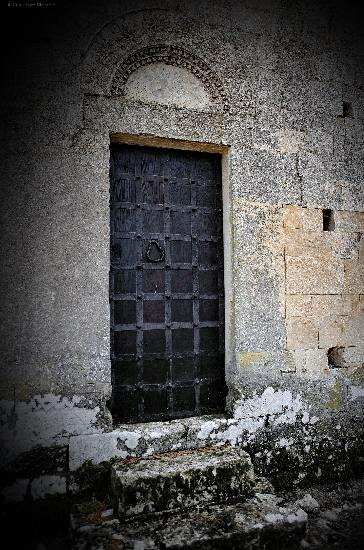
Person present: No